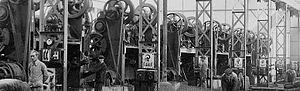
Atelier de déployage
Le métal déployé est réalisé par cisaillement d'une plaque ou d'une bobine de métal dans une presse, équipée de couteaux : Cela crée un maillage métallique généralement de forme de losange laissant des vides entourés par des barres en métal interconnectées.